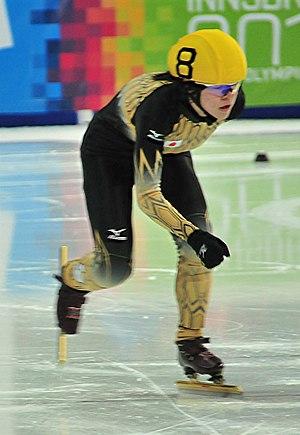
Sumire Kikuchi, née le 15 janvier 1996, est une patineuse de vitesse sur piste courte japonaise. Elle fait partie de l'équipe olympique japonaise pour les jeux olympiques d'hiver de 2018. Elle participe à l'épreuve du 1 500 m et termine en 11ᵉ position.